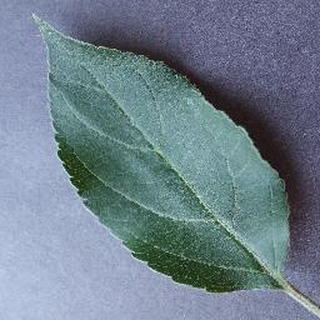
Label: healthy_apple